Jasmine Tookes

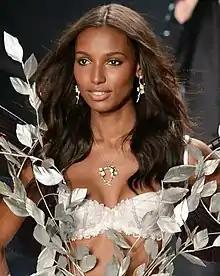
Tookes at the Victoria's Secret Fashion Show 2014

Tookes was born and raised in Huntington Beach, California. She has a younger sister, who is 19 years her junior. She did gymnastics for ten years and was also active in volleyball and softball before she became a model at about the age of 15. Her mother is a celebrity fashion stylist. Tookes was discovered at one of her mother's showroom appointments.